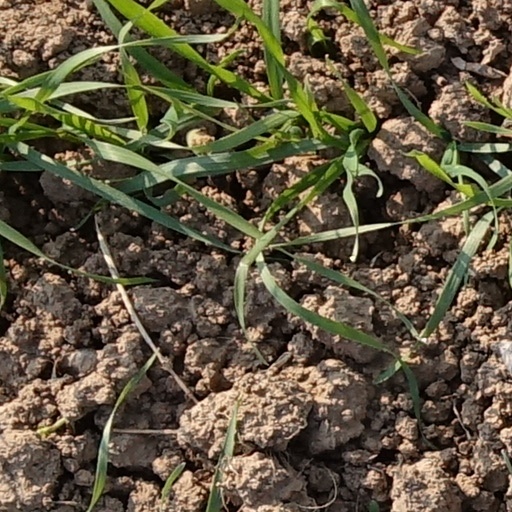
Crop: wheat